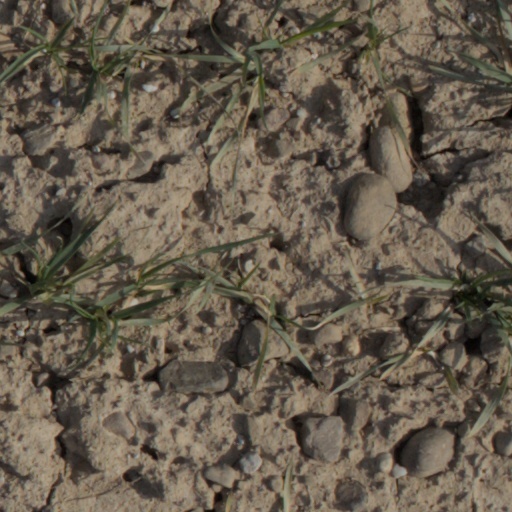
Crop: wheat